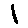
Label: 1